Robab Moheb

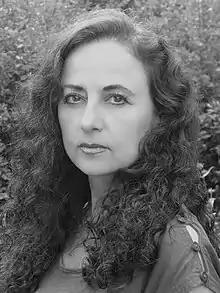
Robab Moheb

Robab Moheb, born 1953 in Iran, is a Swedish–Iranian poet, author and translator.